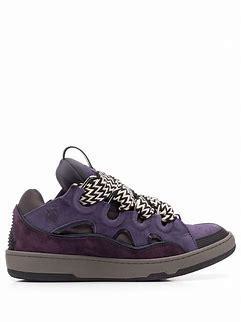
Brand: Lanvin
Model: Curb